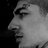
Emotion: neutral